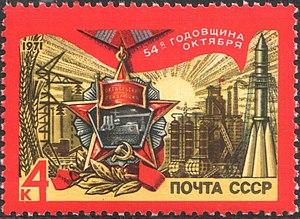
L'Ordre de la Révolution d'Octobre, était une décoration instituée par le décret de la présidence du Soviet suprême de l'Union soviétique, le 31 octobre 1967 en l'honneur du cinquantième anniversaire de la Révolution d'Octobre.